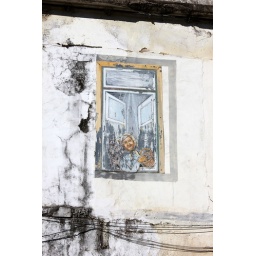
A window painted onto the building in Aljezur, Portugal